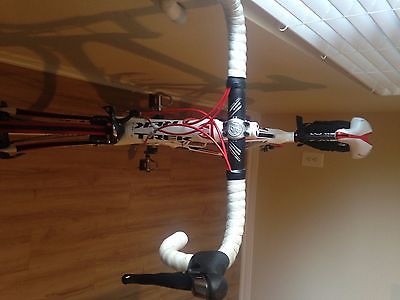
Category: bicycle